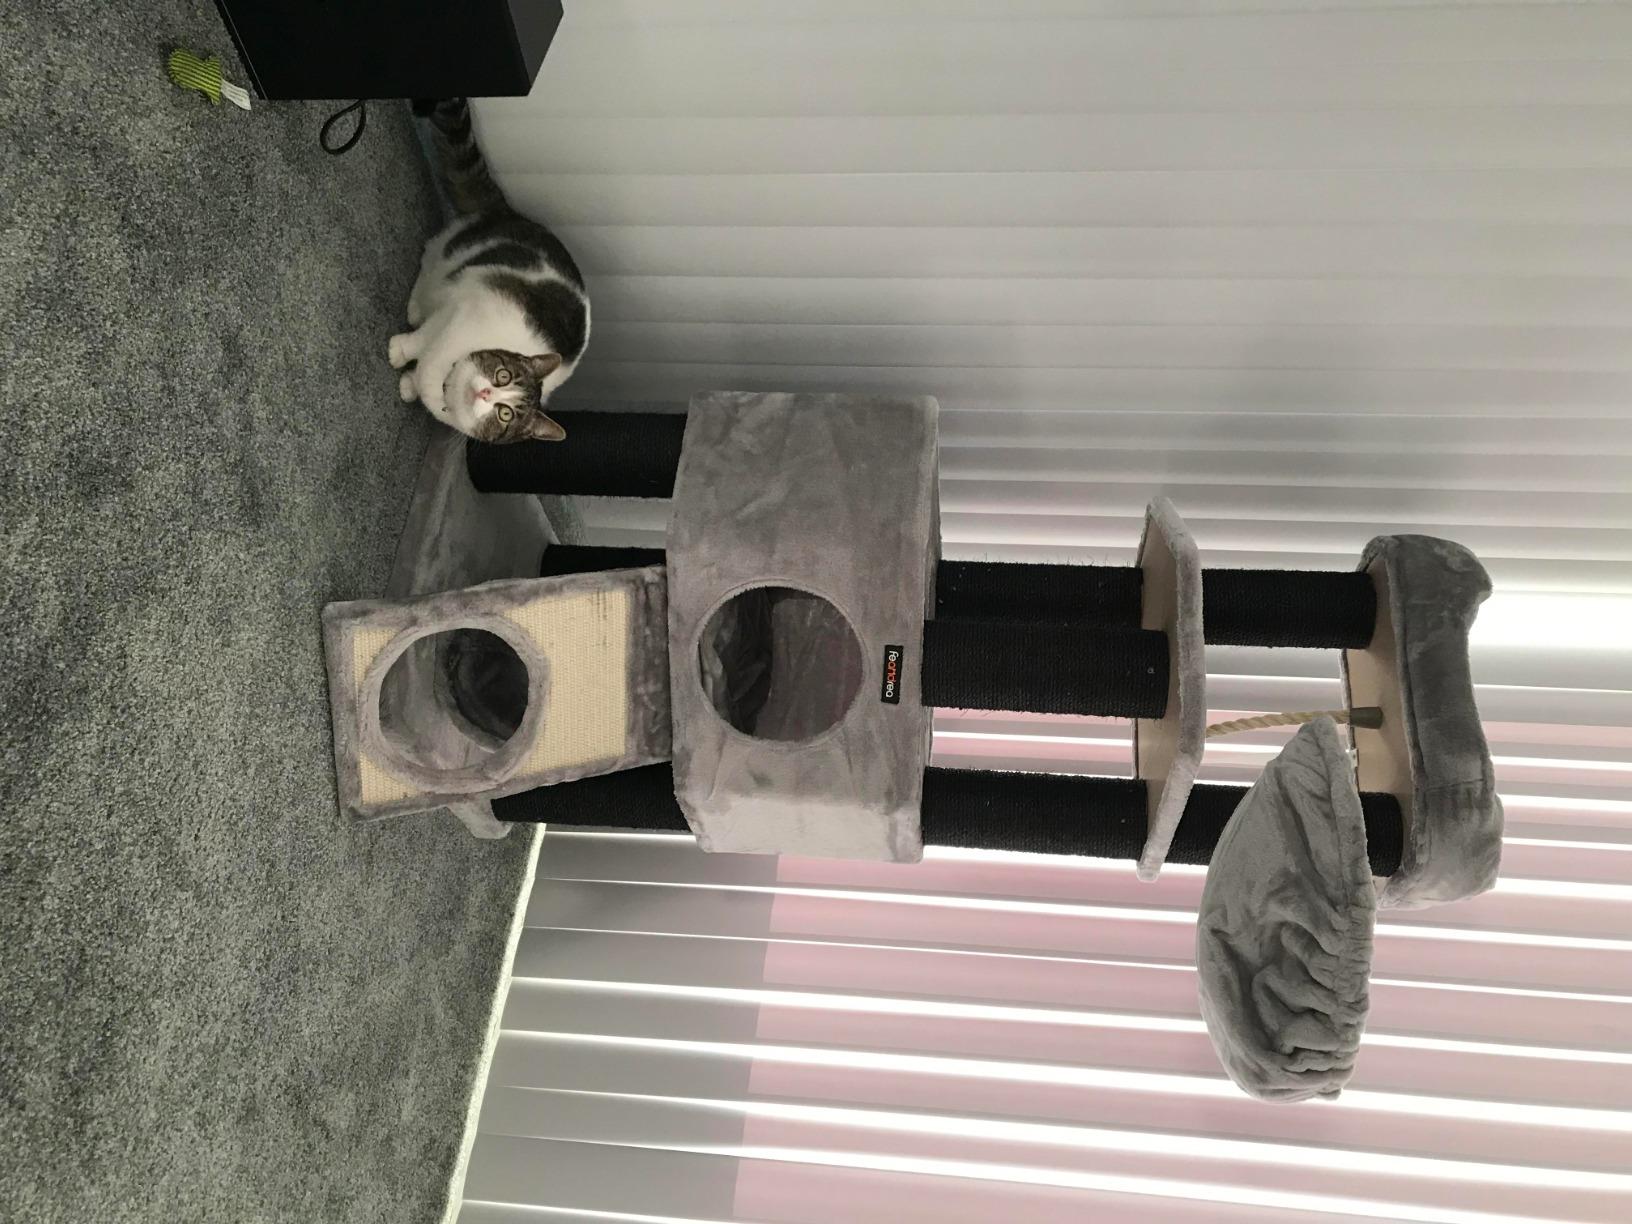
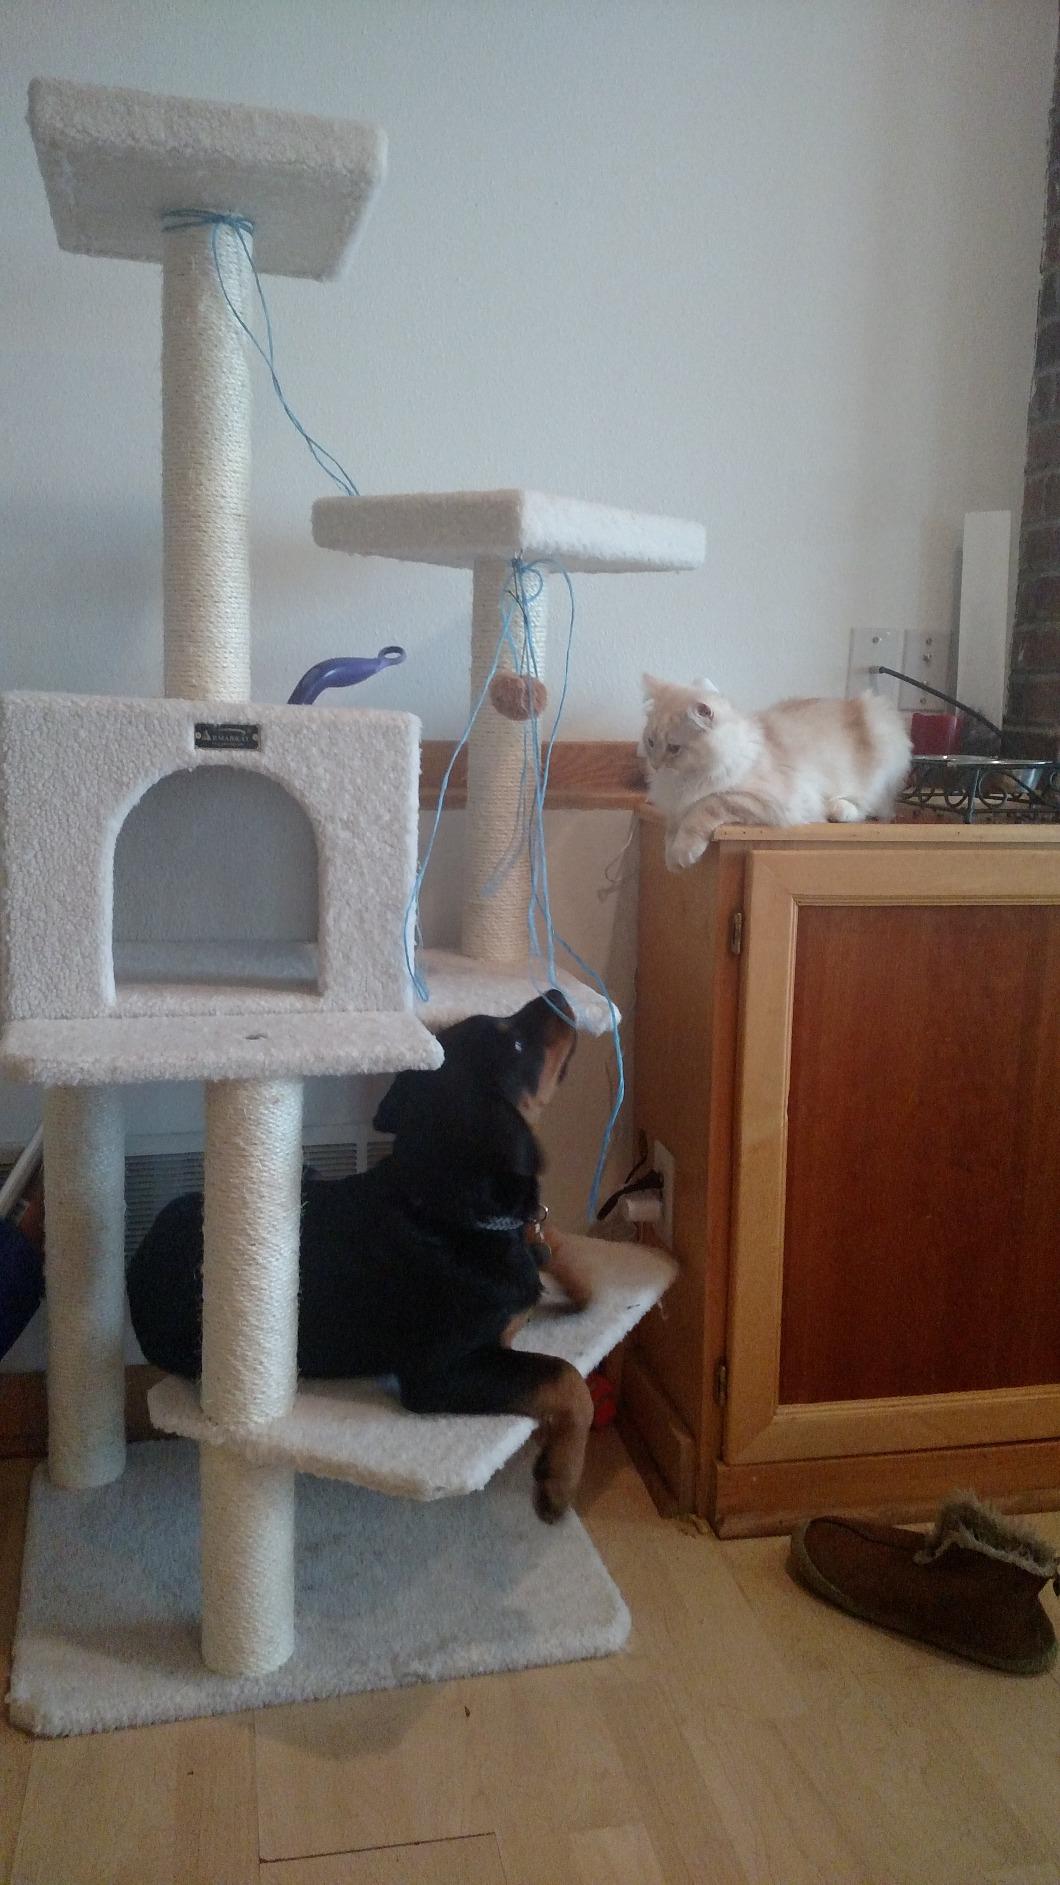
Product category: items_cat tree
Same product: no